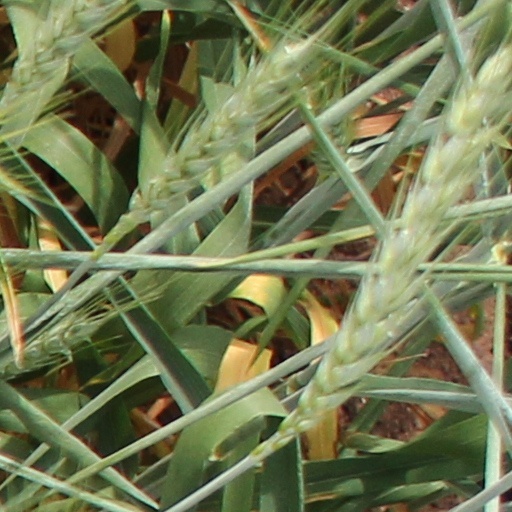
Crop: wheat